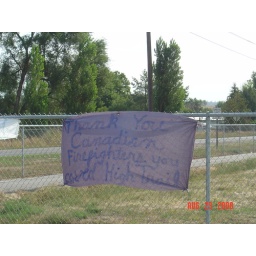
One of many signs from gratful home owners in fire.